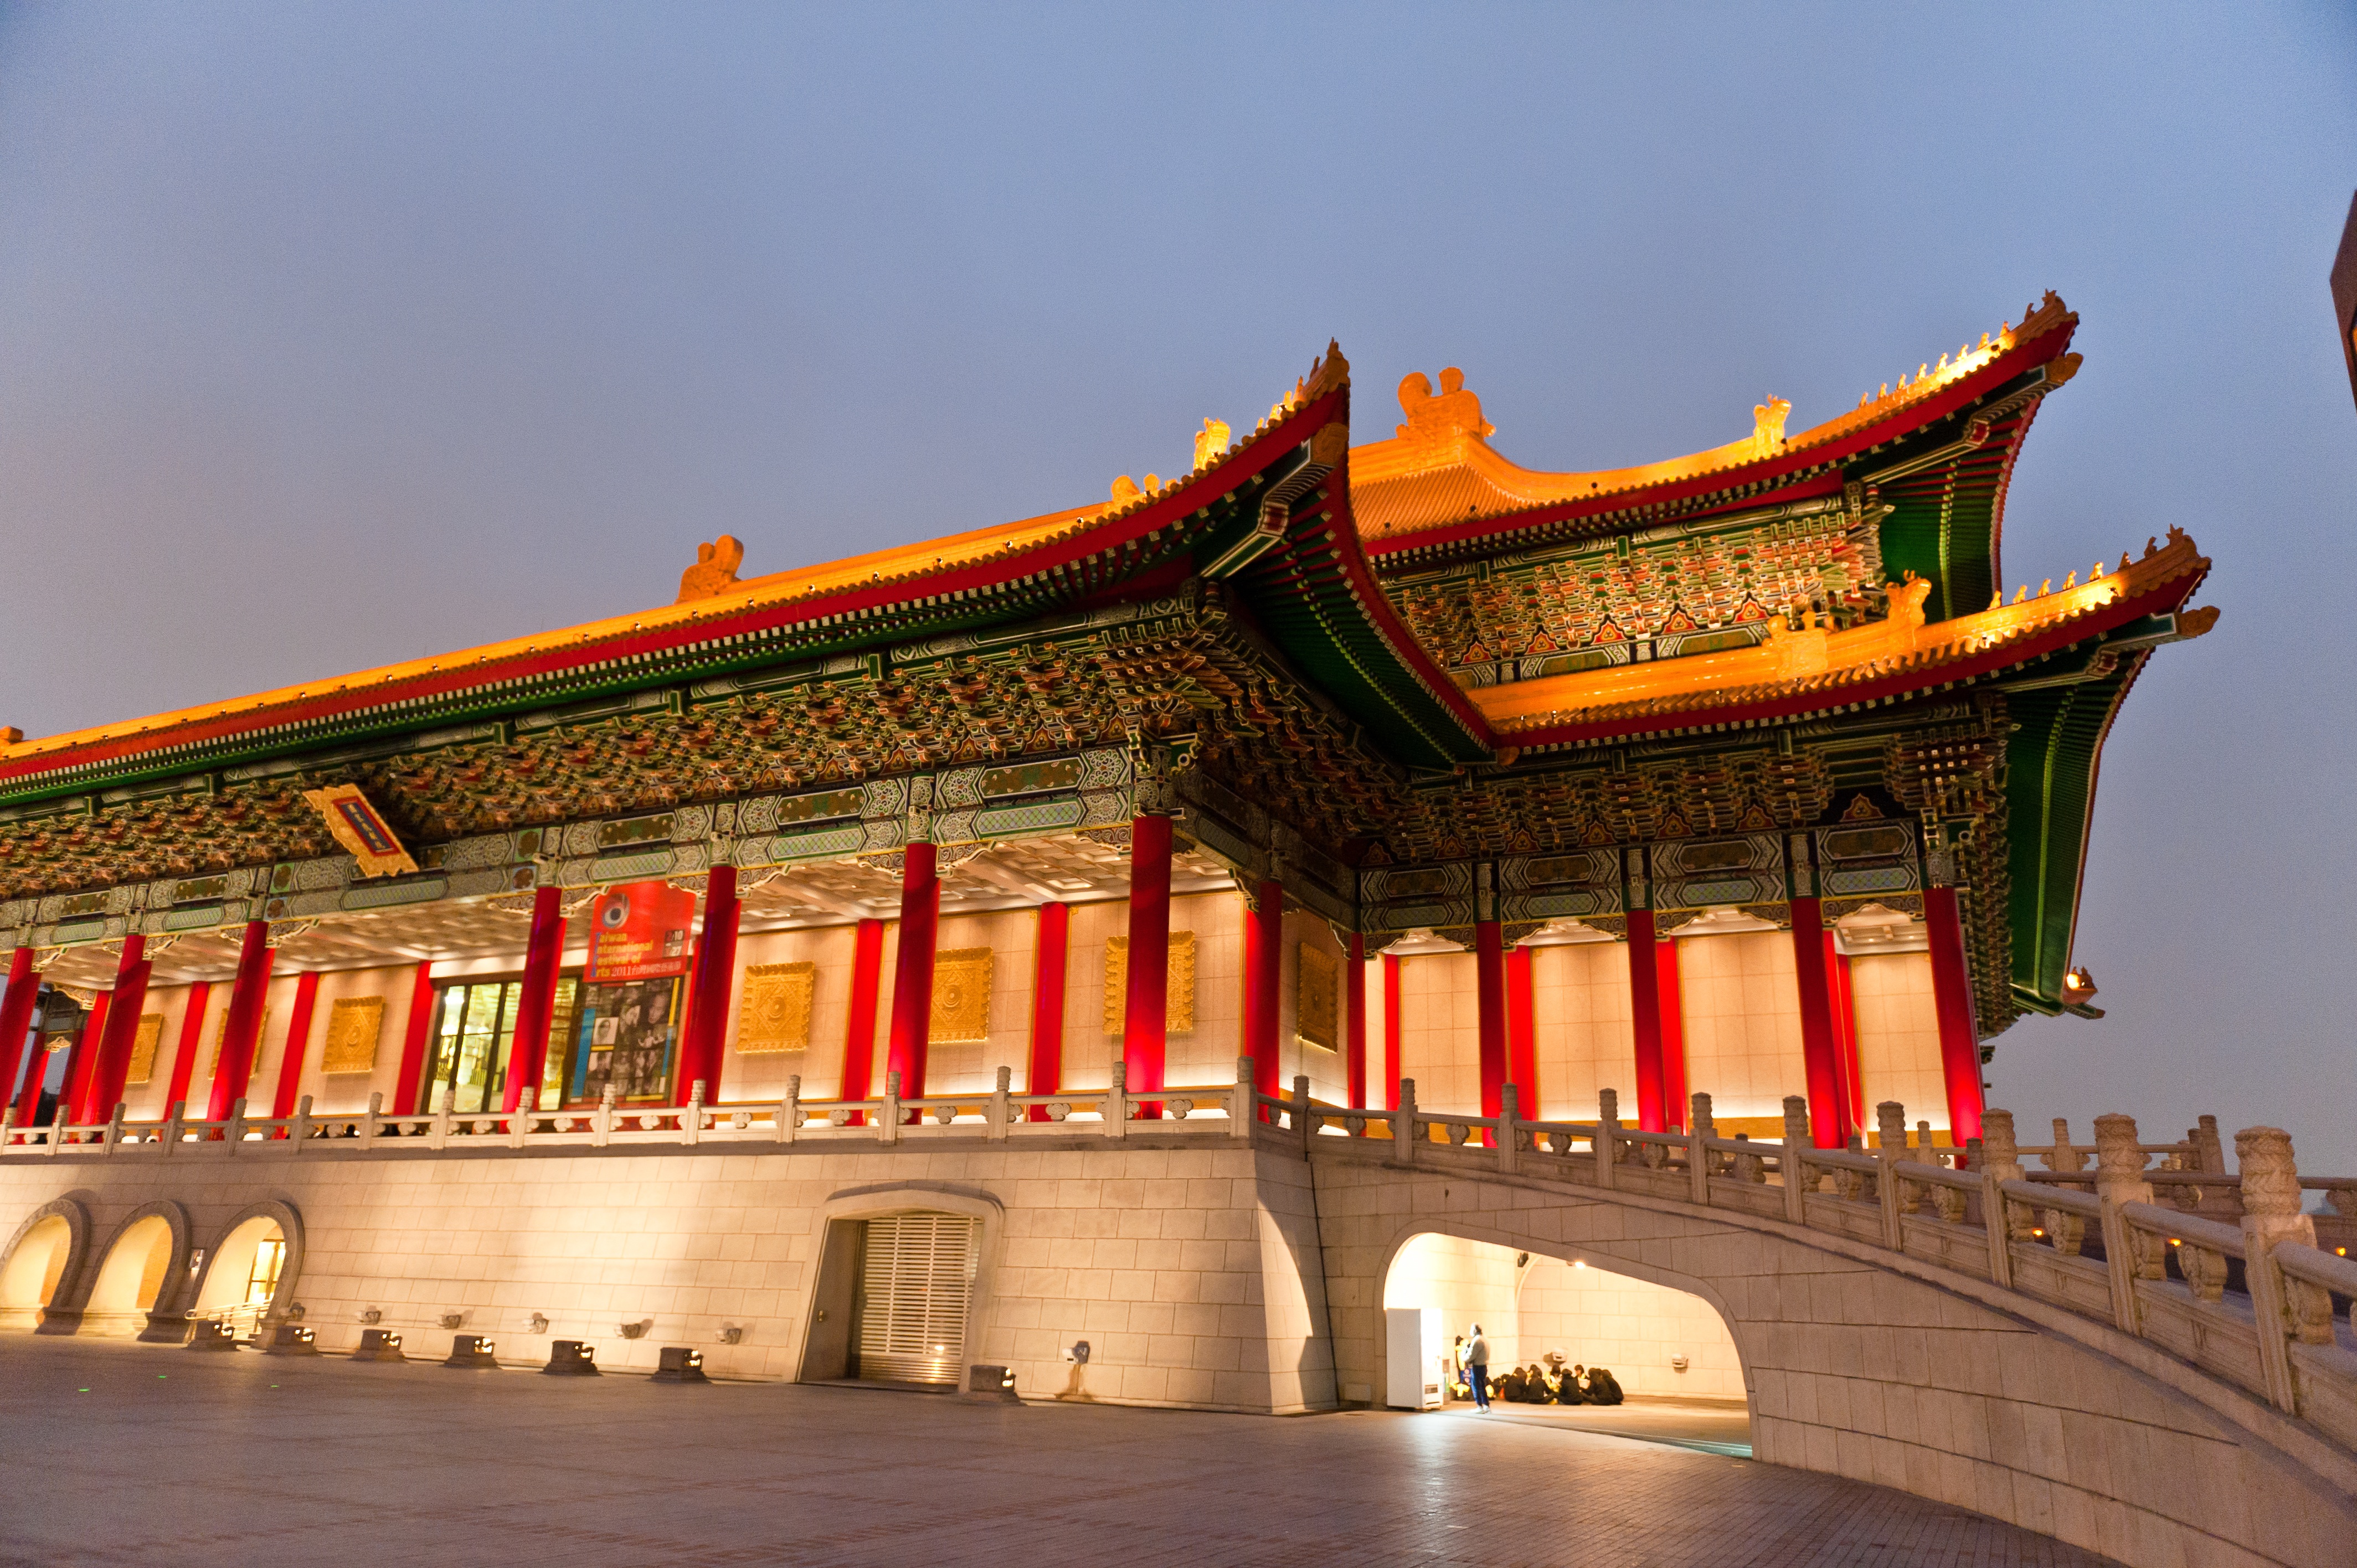
chinese architecture, historic site, landmark, building, palace, place of worship, temple